Super Smash Brothers (professional wrestling)

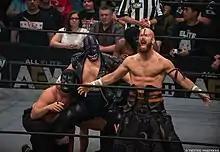
Uno and Greyson as the Dark Order in AEW in October 2019

On May 25, 2019, at Double or Nothing, Uno and Grayson made their All Elite Wrestling debut as The Dark Order. They would begin recruiting members with Alex Reynolds and John Silver joining the stable on the December 18, 2019 episode of "AEW Dynamite". In the following months, Uno would tease the arrival of their leader and on the March 18, 2020 episode of "Dynamite", Brodie Lee was revealed as The Exalted One. In May 2022, Grayson left the promotion.